George Wood (British Army officer)

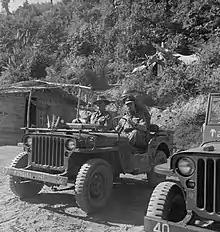
Lord Louis Mountbatten, Supreme Allied Commander South East Asia, with Major-General George Wood in a jeep during a visit to the 25th Indian Division, January 1945.

Attending the Staff College, Camberley from 1926 to 1927, during the Second World War Wood was the Commanding Officer (CO) of the 12th Battalion, West Yorkshire Regiment in 1941 and CO of the 2nd Battalion, Dorset Regiment between late 1941 and mid-1942. In July 1942 he was the acting commander of the 5th Indian Infantry Brigade before becoming commander of the 4th Indian Infantry Brigade until January 1943. In October 1944, Wood was made acting major-general and took the command of the 25th Indian Infantry Division, overseeing victory at the decisive Battle of Kangaw and Operation Zipper during the Burma campaign.